Malbrans

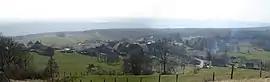
A general view of Malbrans

Malbrans is a commune in the Doubs department in the Bourgogne-Franche-Comté region in eastern France.